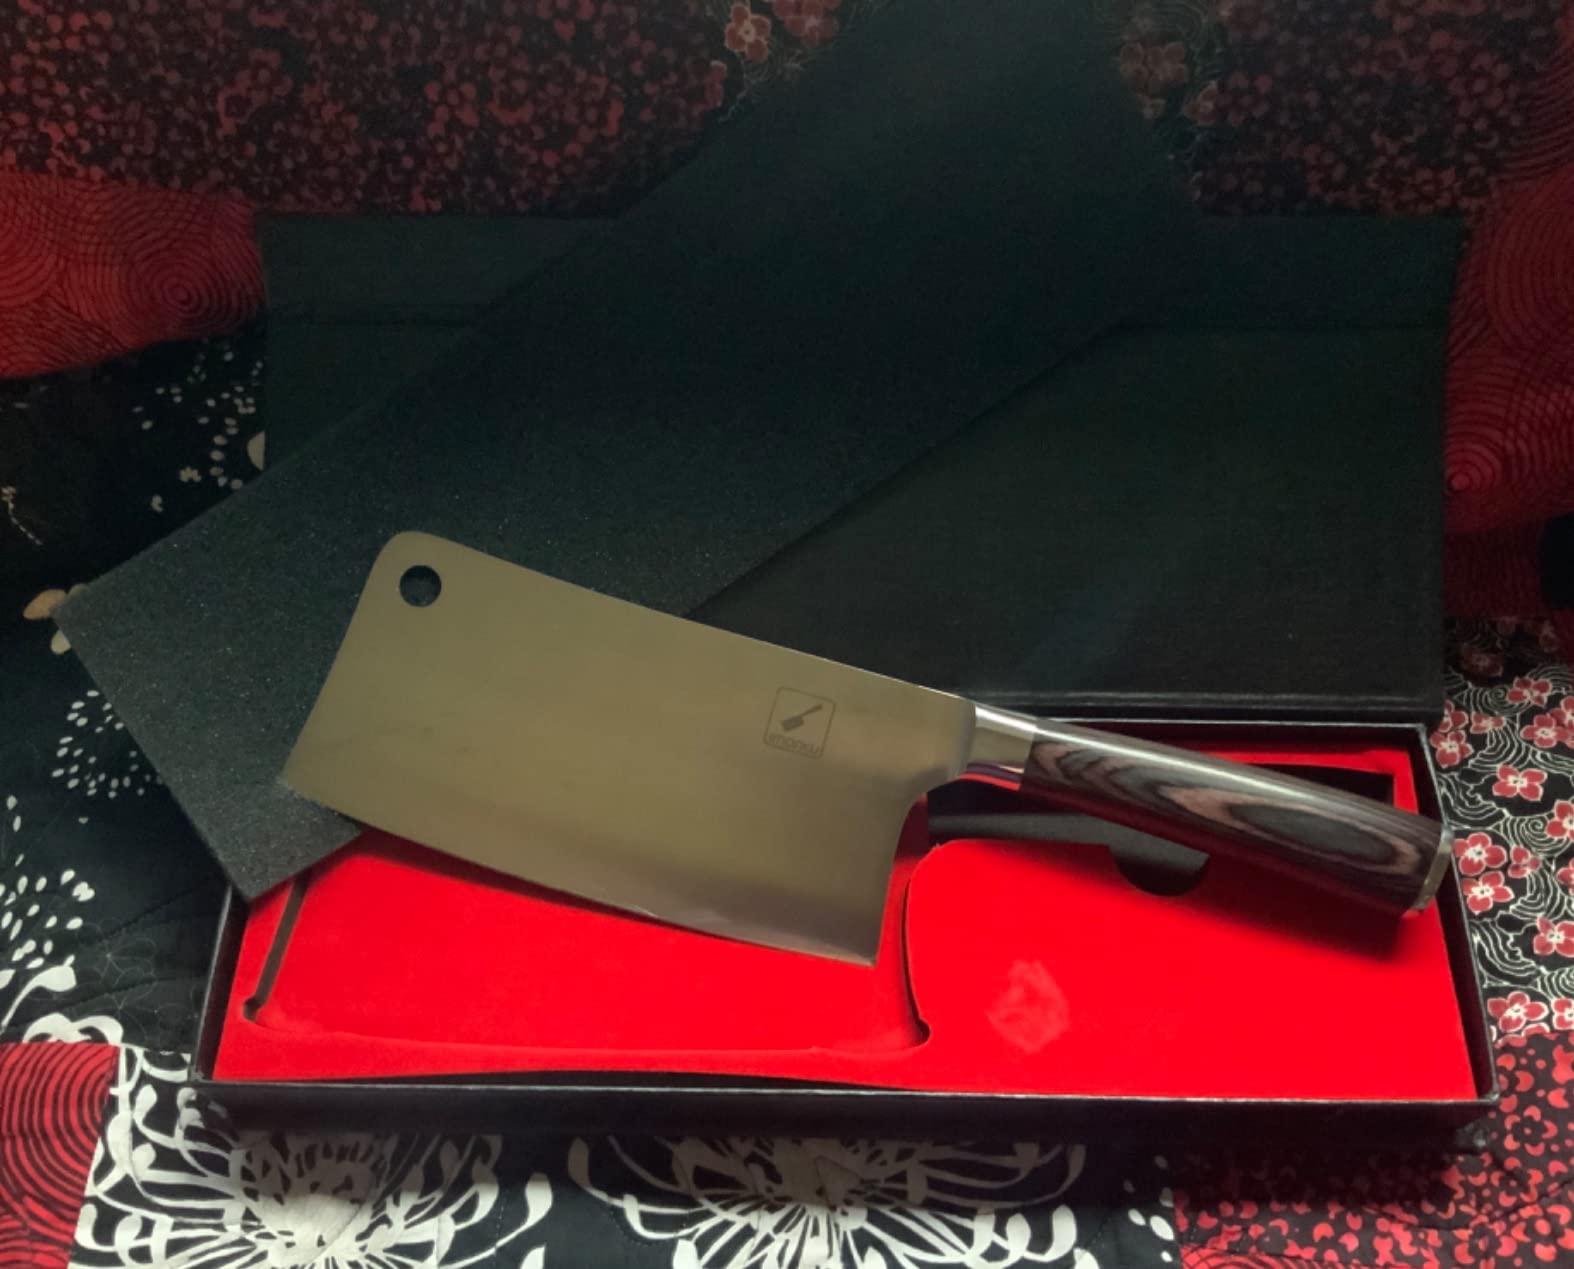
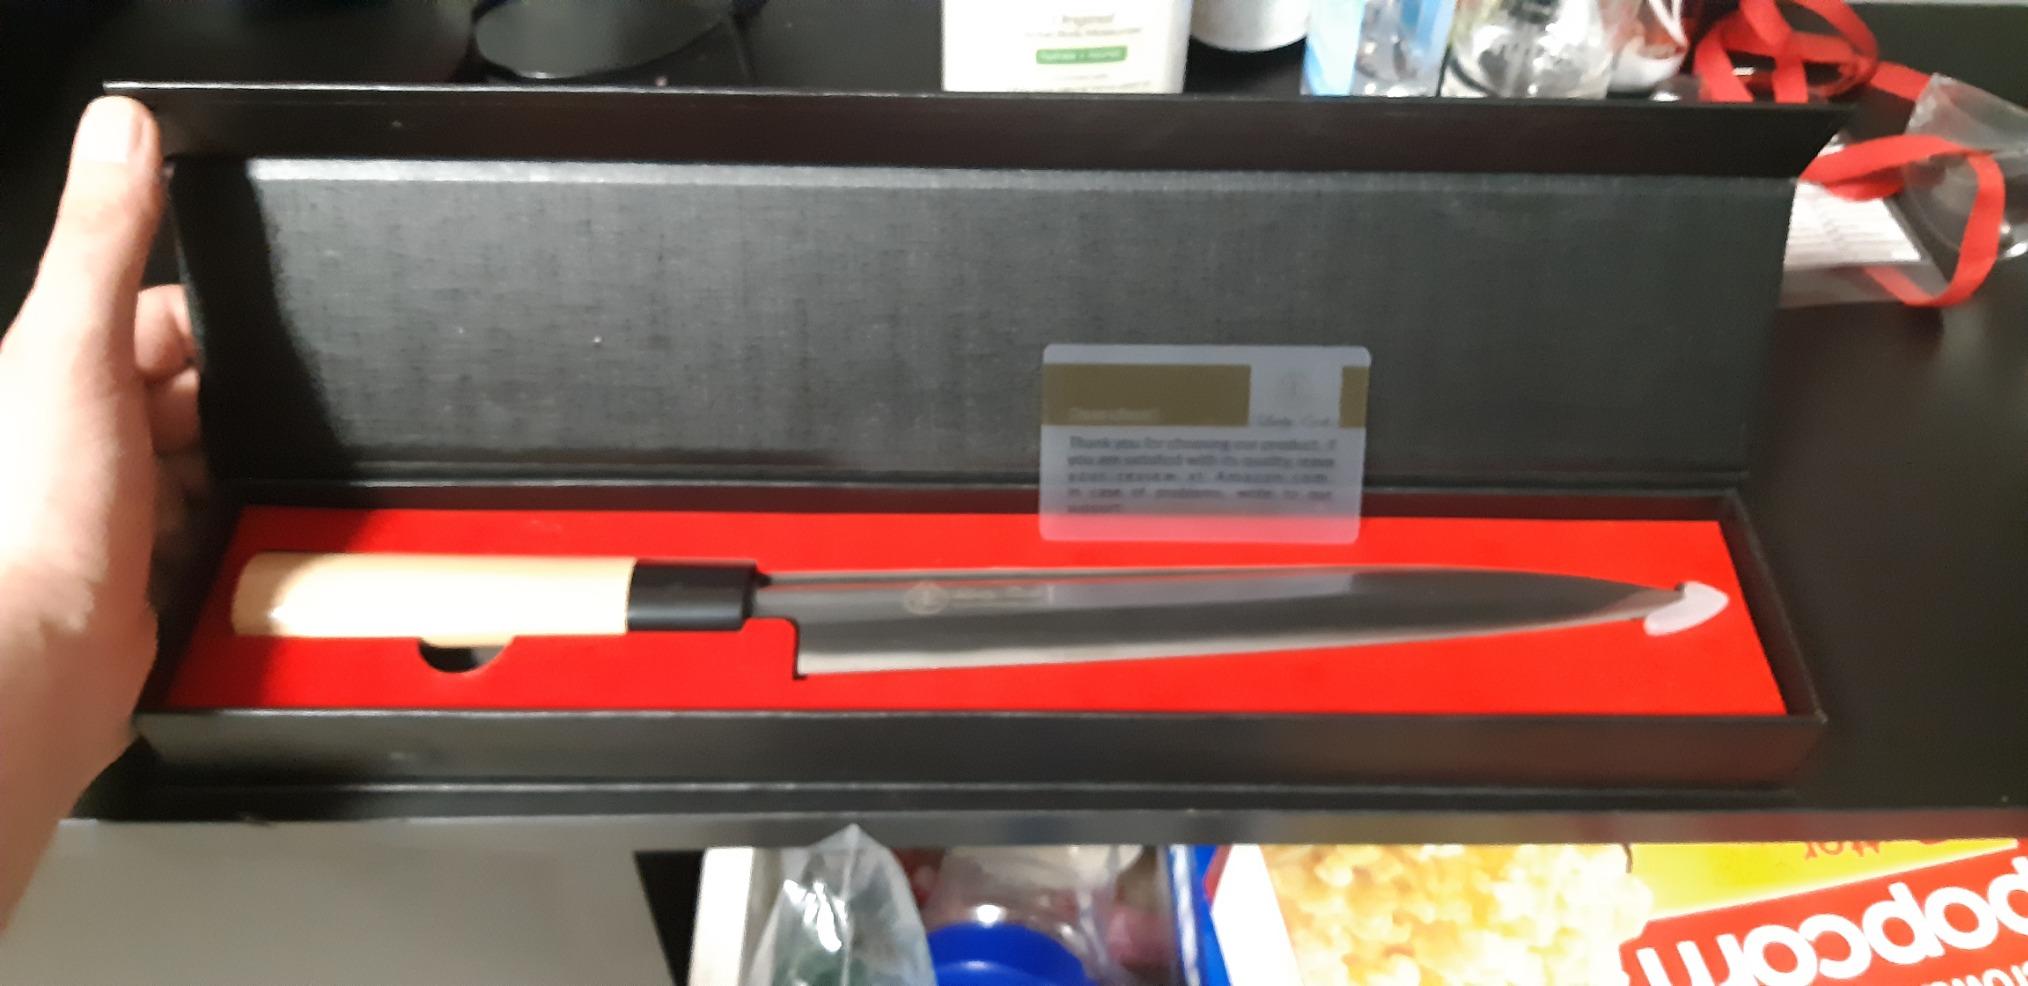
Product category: items_knife
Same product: no